List of populated places in Antigua and Barbuda

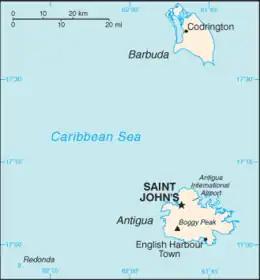
Map of Antigua and Barbuda

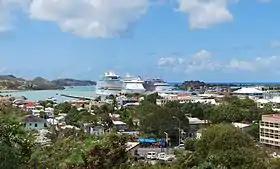
St. John's, Capital of Antigua and Barbuda

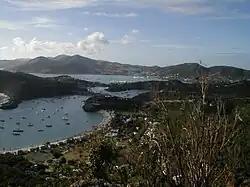
English Harbour

Data for small estates, typically the size of tiny hamlets, were also collected. No estate had a larger population than a village. This list is incomplete and currently only has data for Saint John.